Framework Computer

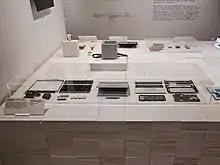
Disassembled Framework Laptop as part of the exhibition "Waste Age: What can design do?" at the Design Museum

In June 2021, a venture capitalist investing in the company said "The conventional wisdom in the industry is that making products repairable makes them thicker, heavier, uglier, less robust, and more expensive. We're here to prove that wrong and fix consumer electronics, one category at a time". In October 2021 interviews, the company said "The core problem is the idea that consumer electronics are disposable," and "Right to repair is incredibly important. It is actually a core part of what we are doing. Because increasingly products are not designed to be repaired."